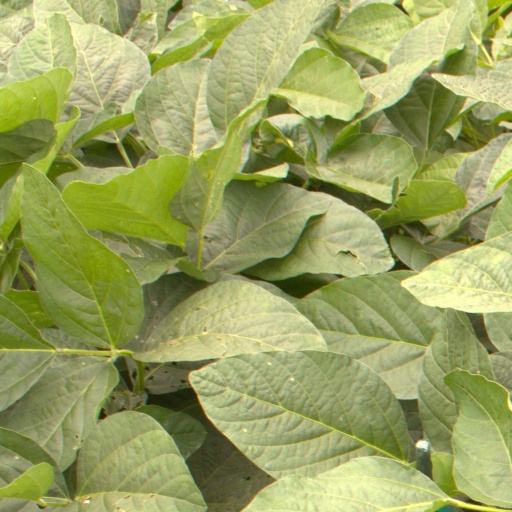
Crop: soybean